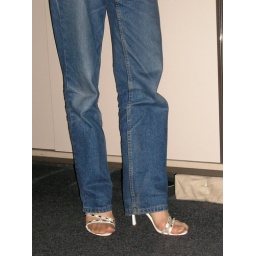
In office in my white sandals